Gilbert C. Wiltse

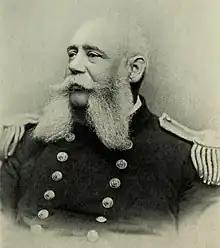
Portrait of Wiltse in 1898 publication

Gilbert Cornwall Wiltse (November 26, 1838 – April 26, 1893) was an American naval officer. He was known for his command of USS "Boston" during the Overthrow of the Hawaiian Kingdom.